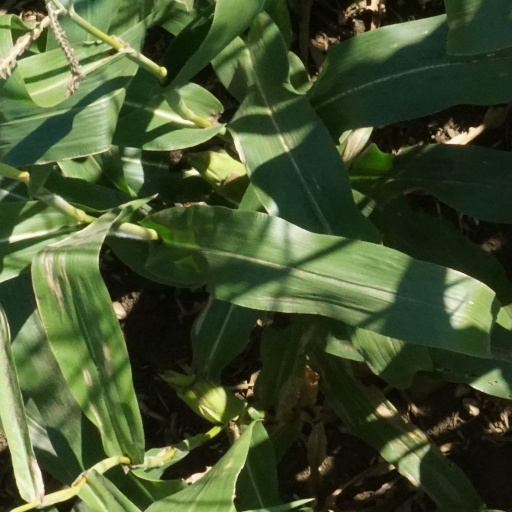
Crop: maize; corn